Rimal Isdud

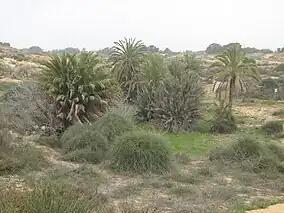
The Rimal Isdud cultural landscape

Rimāl Isdūd (Arabic: رِمَال إِسْدُود, lit. "The Sands of Isdūd") is a historical coastal dunefield located west of the Palestinian village of Isdud (modern Ashdod), on the southern Levantine coast. The area underwent agricultural development in the late 19th and early 20th centuries during the Late Ottoman and British Mandate periods. Though once regarded as barren mawwāt land, it became a site of extensive sand/dune agriculture cultivated by Palestinian villagers and Bedouins using traditional techniques.